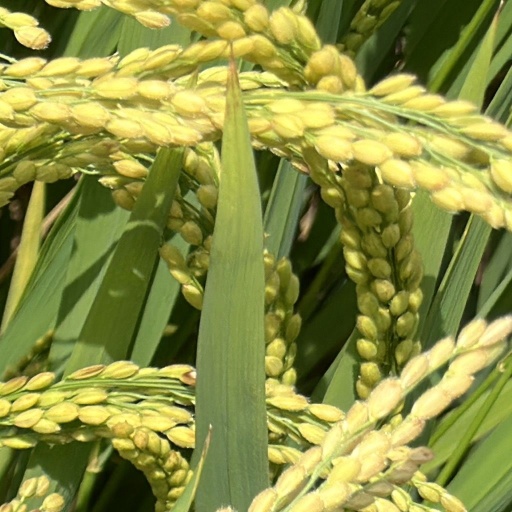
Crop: rice